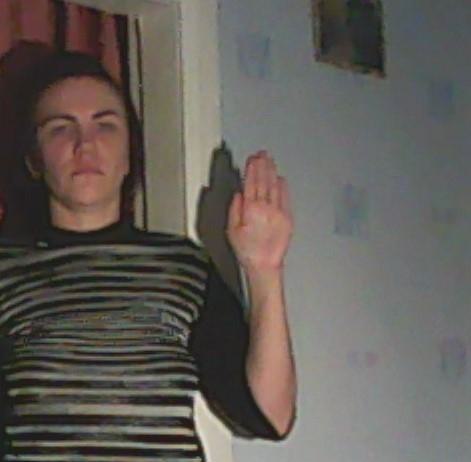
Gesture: stop